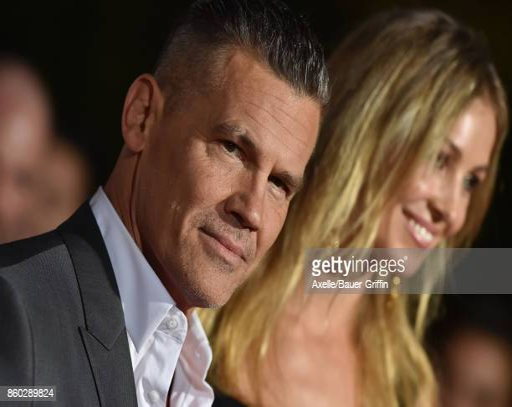
actor and person arrive at the premiere